Hans-Michael Bock

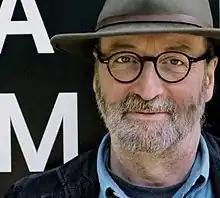
Hans-Michael Bock

Bock is editor of the encyclopaedia "CineGraph - Lexikon zum deutschsprachigen Film", a reference work for German language film history published since 1984 by edition text + kritik in Munich as a loose-leaf dictionary, with over 1200 articles about German and German-speaking directors, actors, writers, producers, cinematographers, production designers, technicians and critics. In 2006 "The Concise CineGraph" a shorter English version was edited by Bock with Tim Bergfelder for Berghahn Books, Oxford and New York.